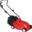
Label: lawn_mower